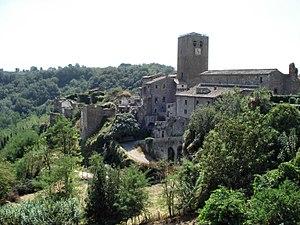
Bassano in Teverina est une commune italienne d'environ 1 280 habitants, située dans la province de Viterbe, dans la région Latium, en Italie centrale.